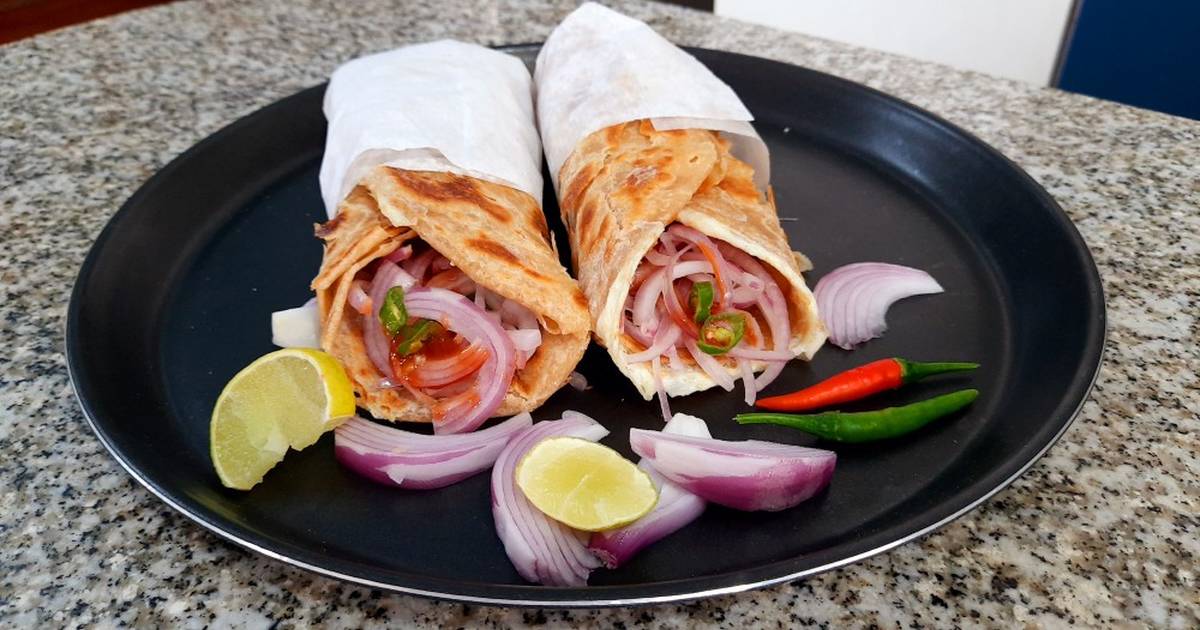
Dish: kaathi_rolls